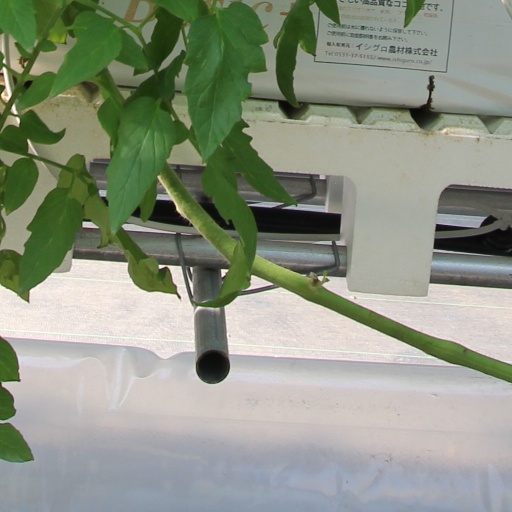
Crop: tomato